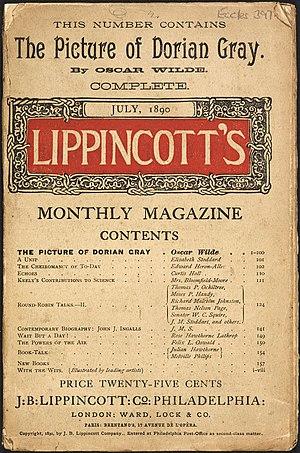
Le Portrait de Dorian Gray est un roman d'Oscar Wilde écrit dans le contexte de l'époque victorienne et publié en 1890, puis révisé en 1891. L'auteur y inclut des thèmes relevant de l'esthétique tels que l'art, la beauté, la jeunesse, la morale et l'hédonisme. C'est un roman fantastique, mais aussi philosophique, qui met en lumière la personnalité équivoque du dandy irlandais ainsi que le courant décadentiste, ce qui a suscité de virulents échanges de lettres entre Wilde et plusieurs journaux très critiques jugeant l'œuvre « répugnante ».